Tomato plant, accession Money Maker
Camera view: vertical (180 deg); turntable rotation: 180 degrees
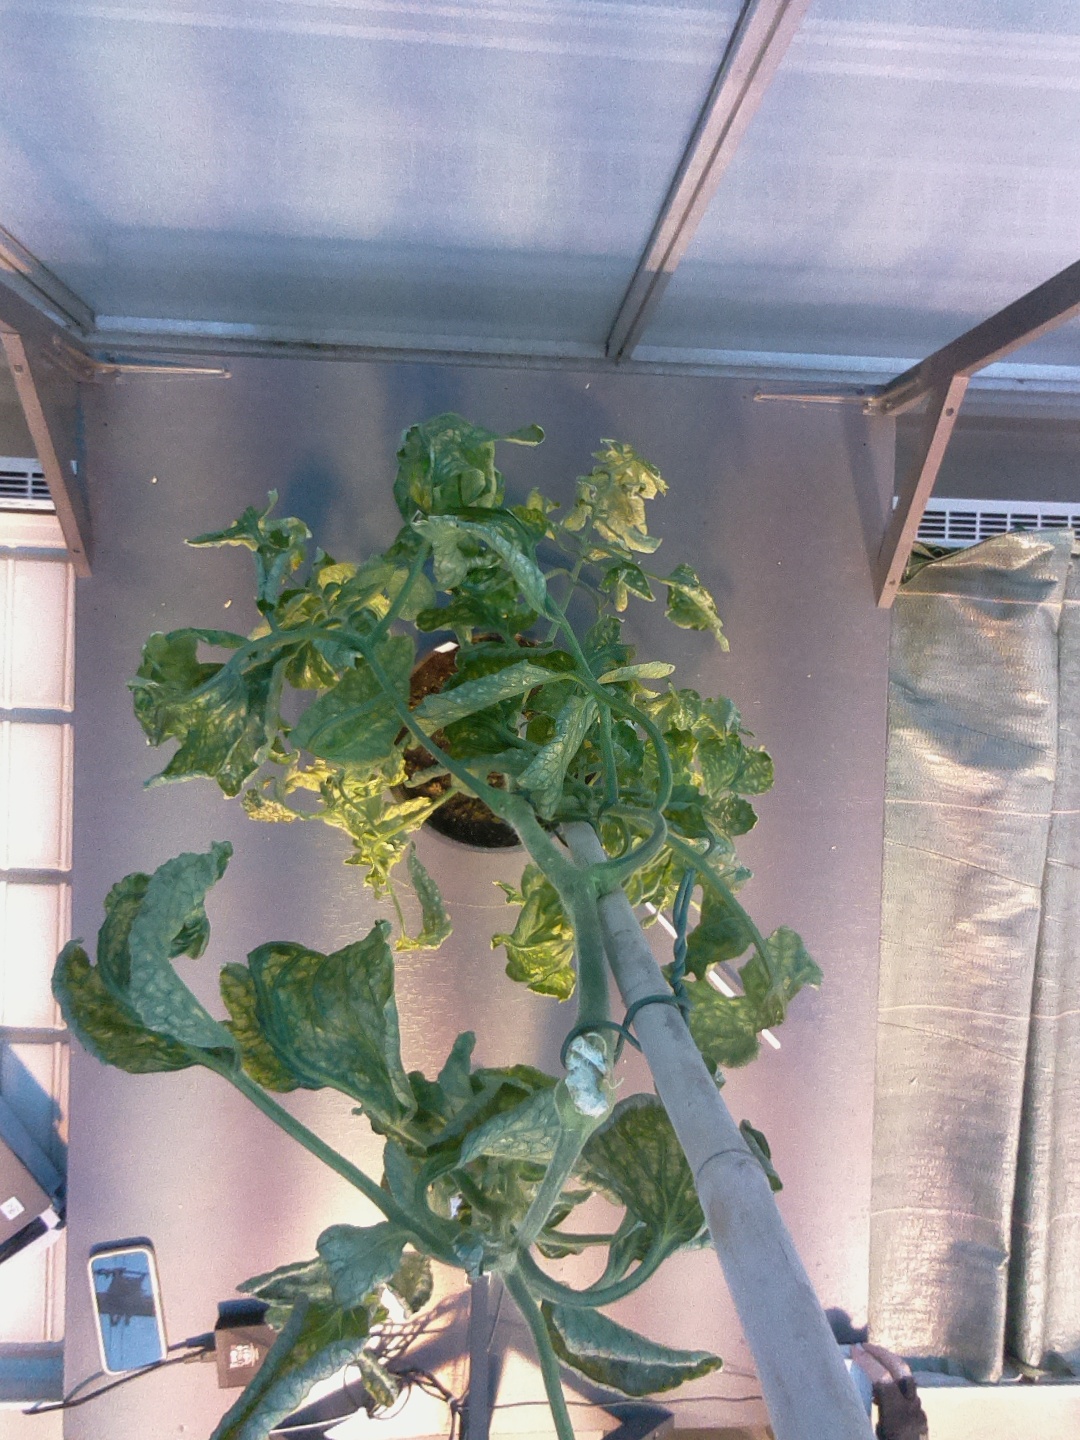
BBCH growth stage 52: 2 inflorescences visible